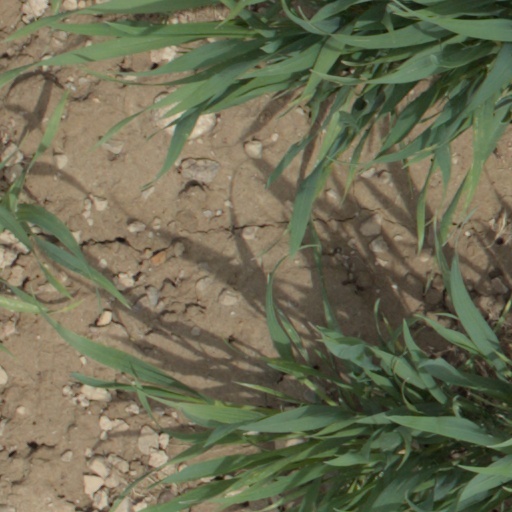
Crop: wheat